Emperor Kōan

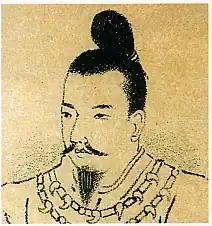

, also known as was the sixth legendary emperor of Japan, according to the traditional order of succession. Very little is known about this Emperor due to a lack of material available for further verification and study. Kōan is known as a "legendary emperor" among historians as his actual existence is disputed. Nothing exists in the "Kojiki" other than his name and genealogy. Kōan's reign allegedly began in 393 BC, he had one wife and two sons and reigned for more than 100 years until his death in 291 BC at the age of 137. One of his sons then supposedly became the next emperor. Emperor Kōan is traditionally accepted as the final emperor of the Jōmon period, which ended in 300 BC.